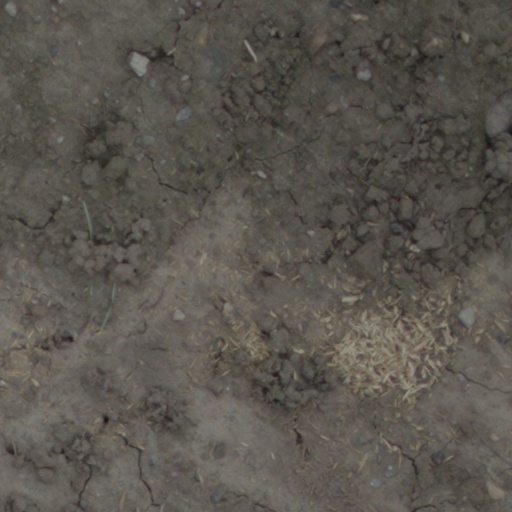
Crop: wheat